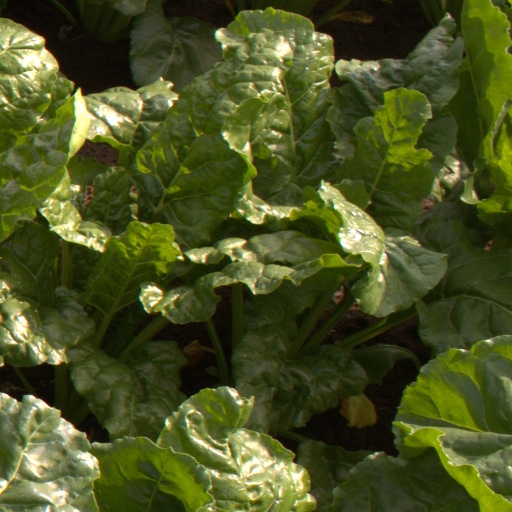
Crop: sugar beet